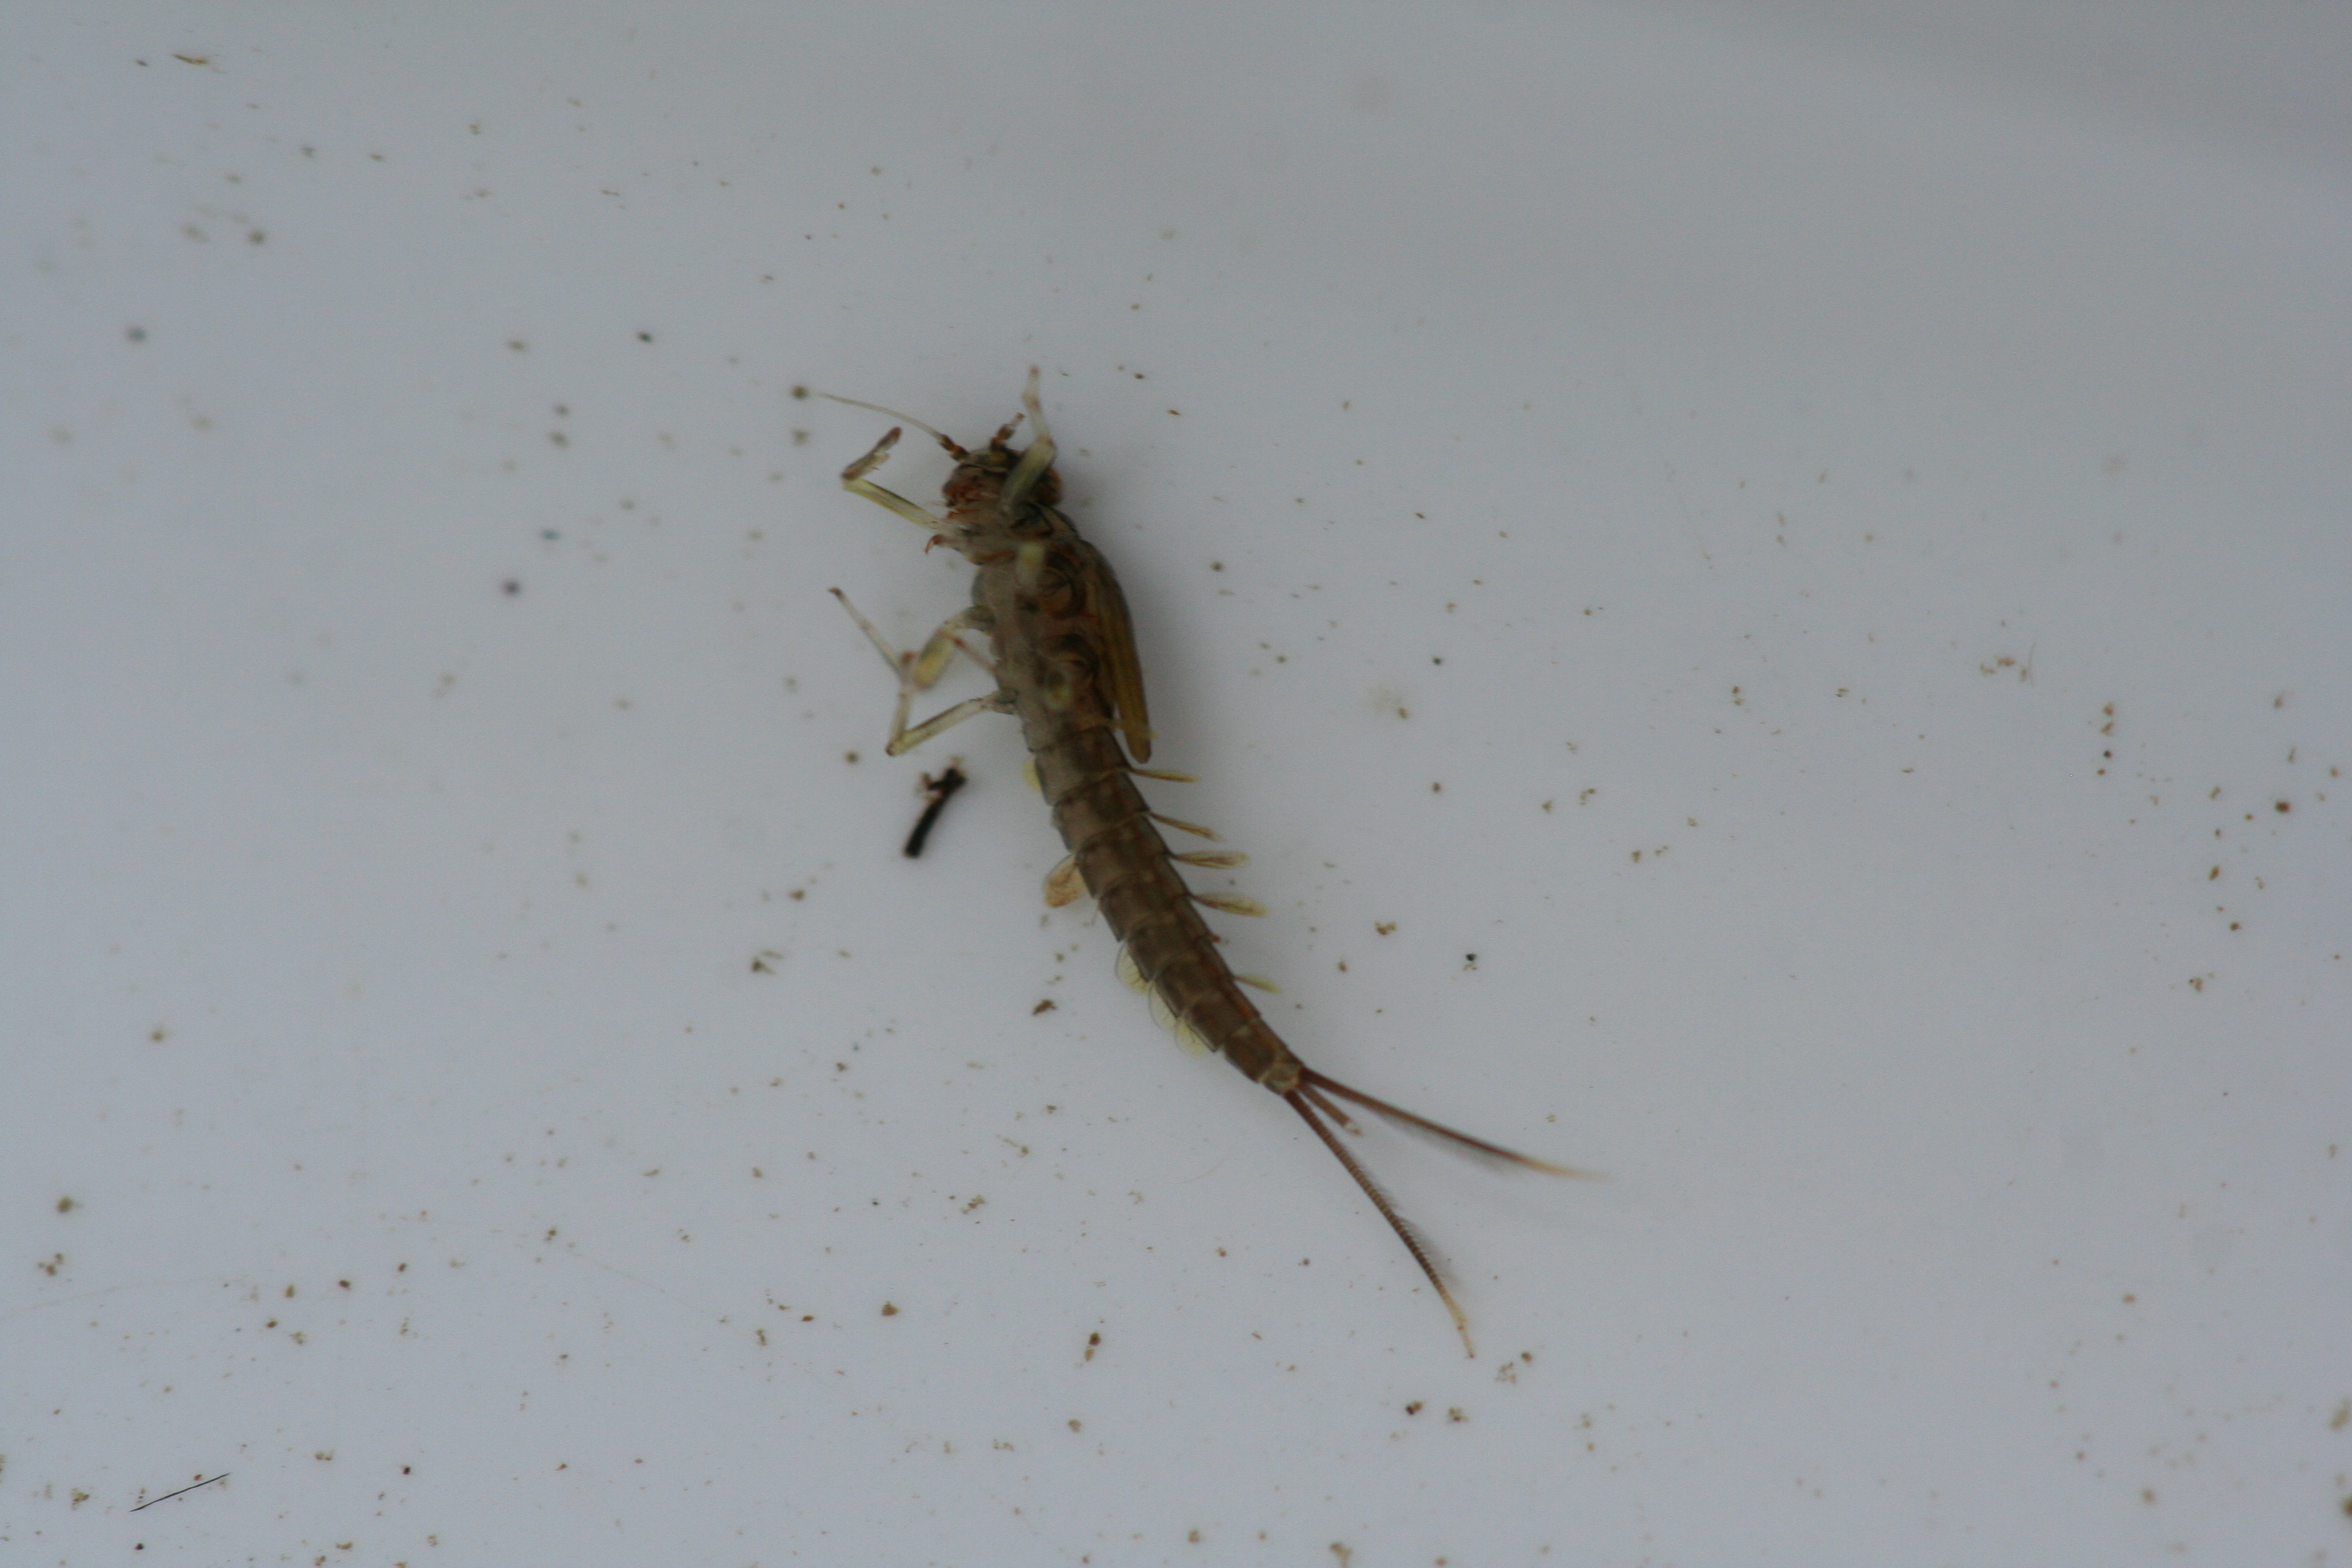
Macroinvertebrate group: minnow_mayflies